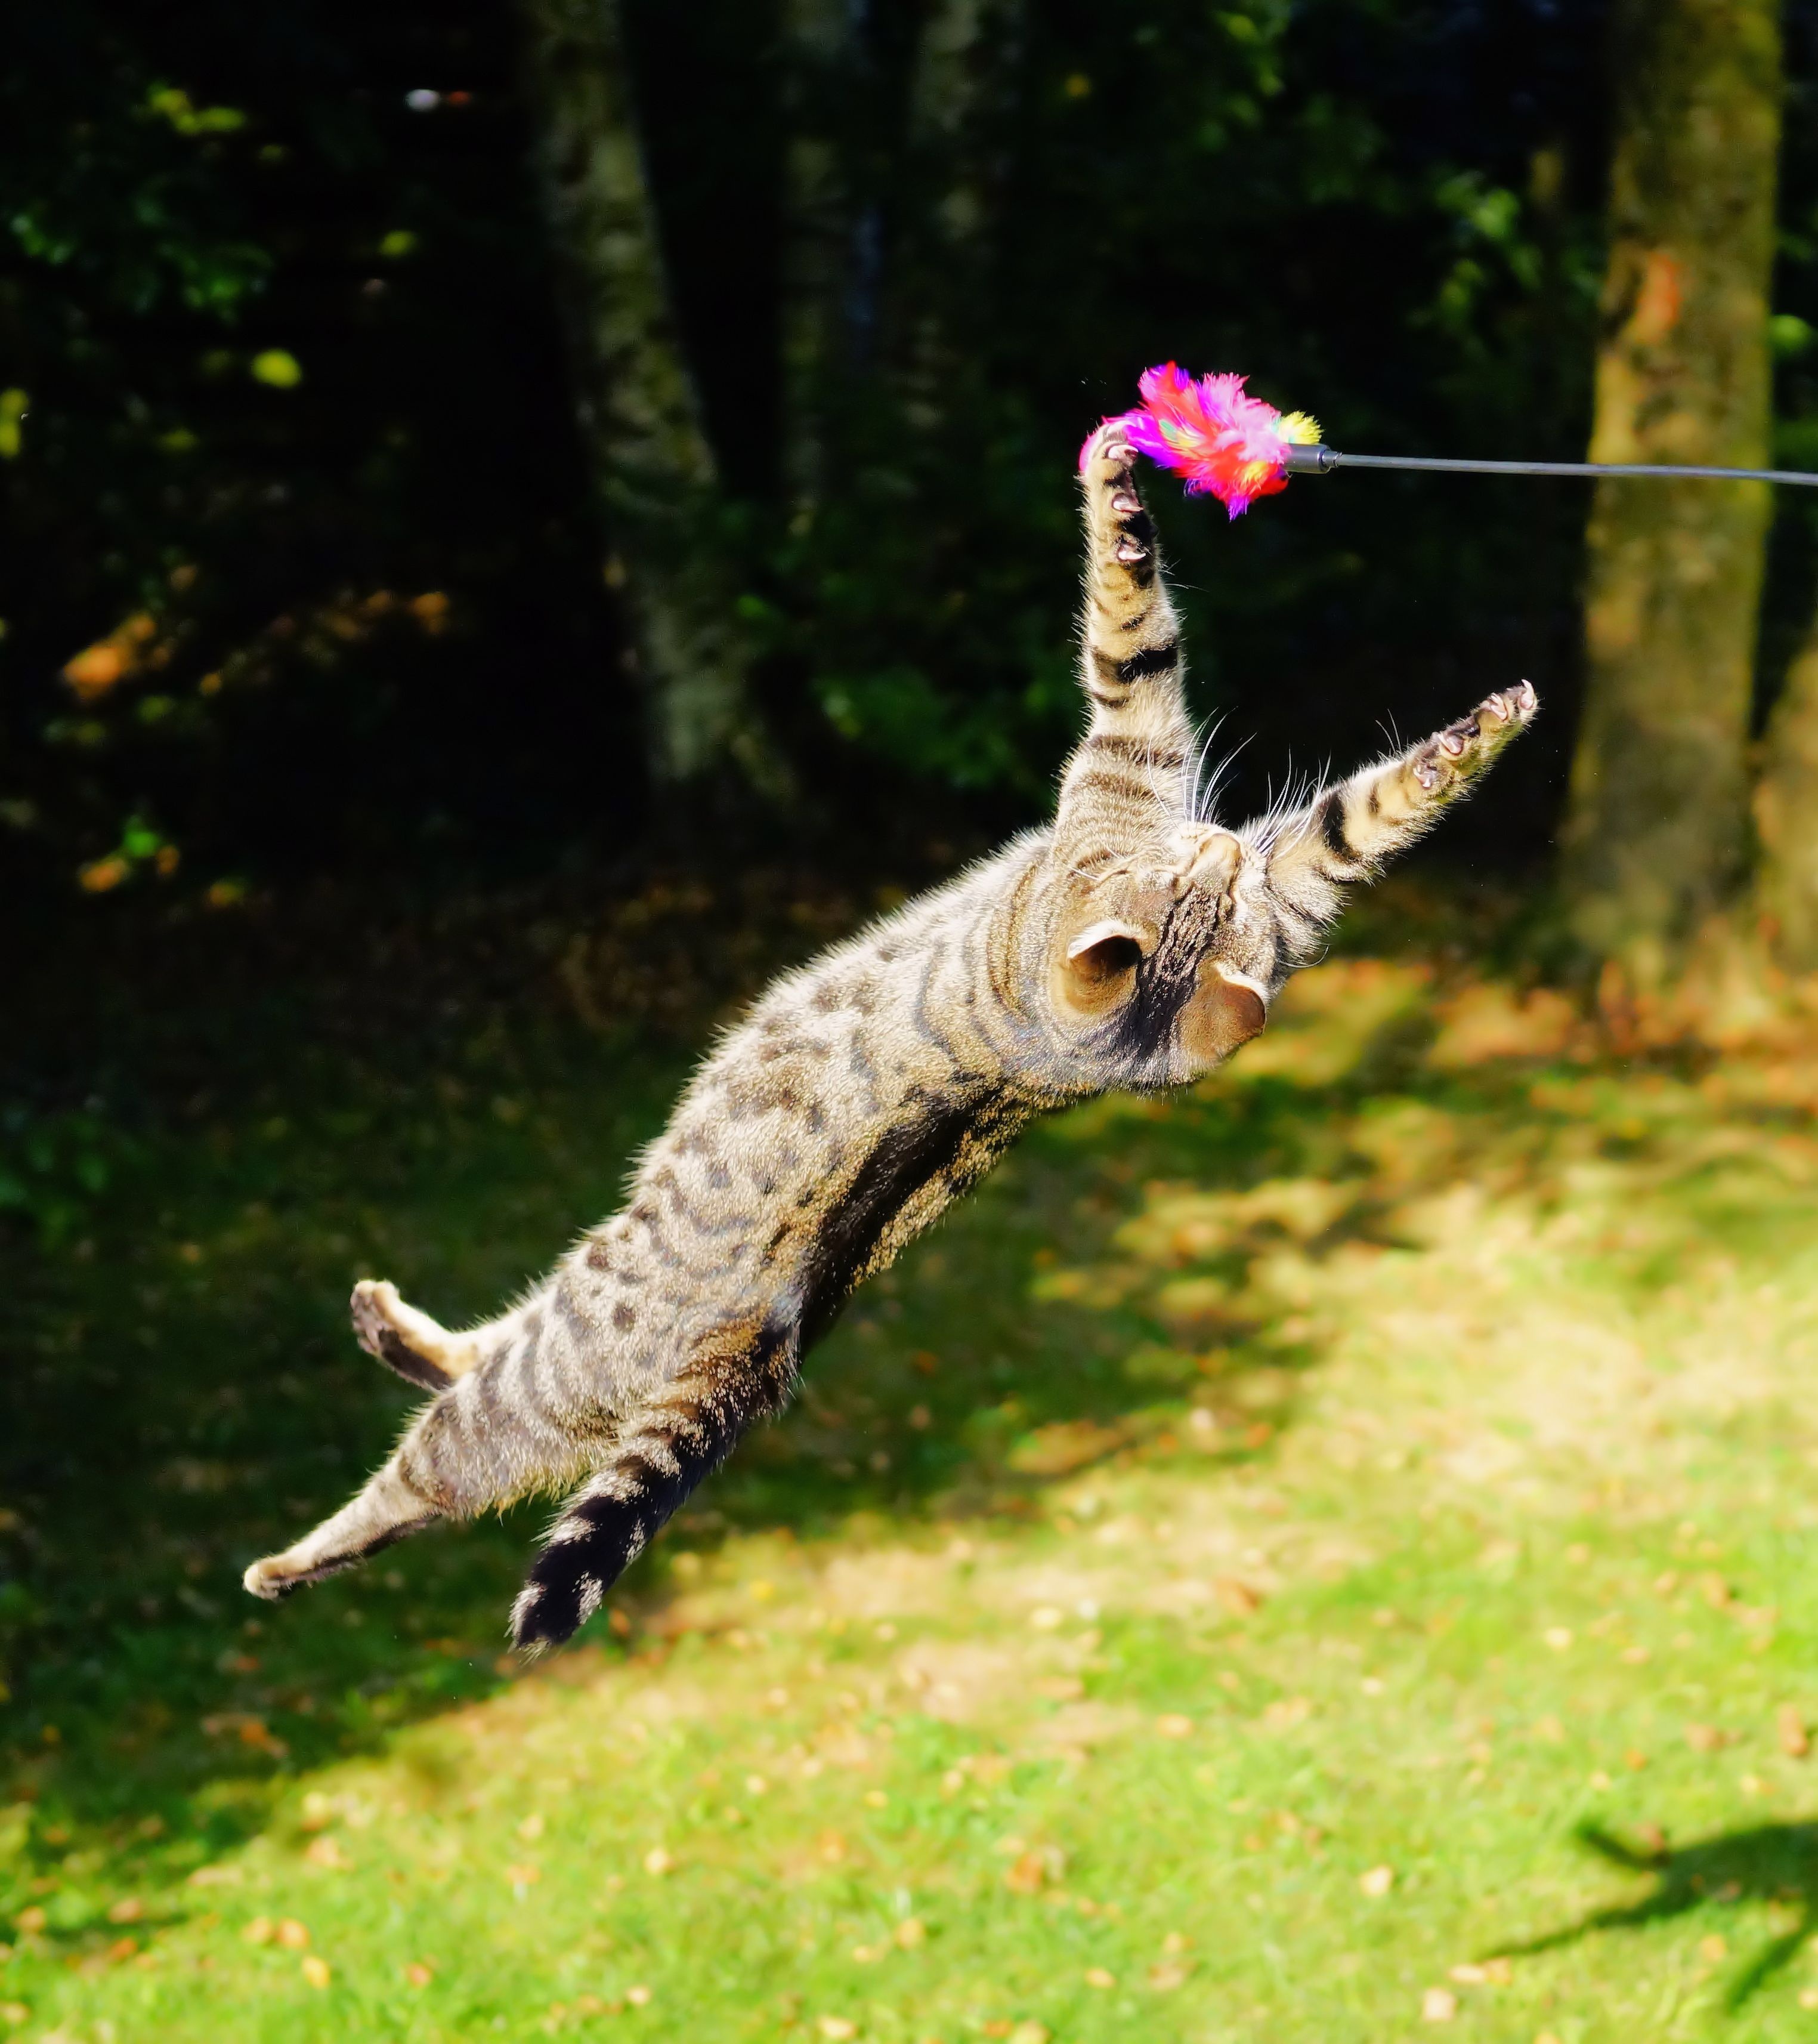
branch, sport, play, jump, wildlife, cat, garden, movement, fauna, fun, great, late summer, romp, flying cat, hunting drive, air jump, knuckle down, velociraptor